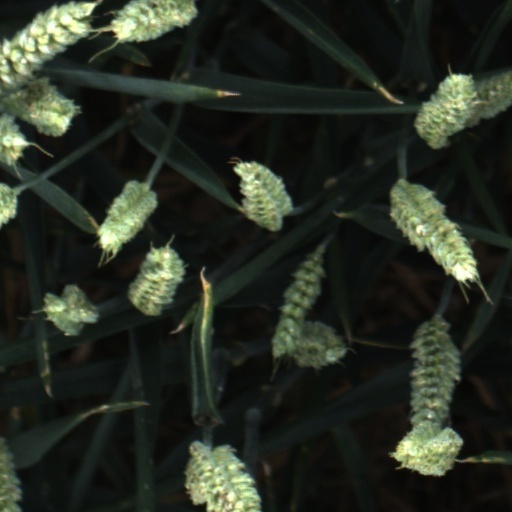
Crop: wheat